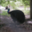
Label: bird